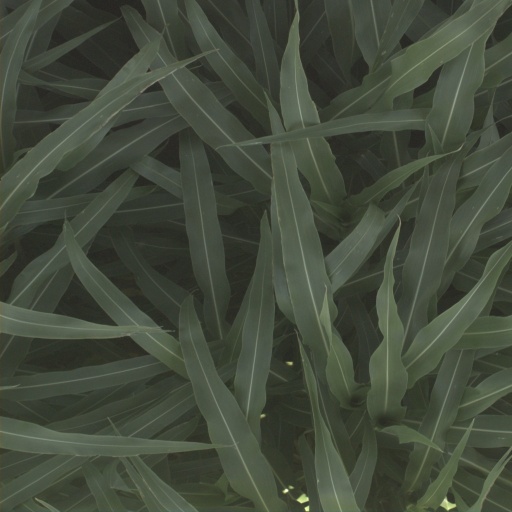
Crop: sorghum